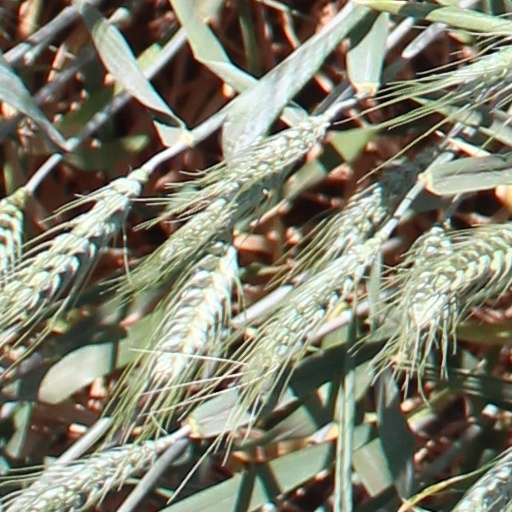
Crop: wheat